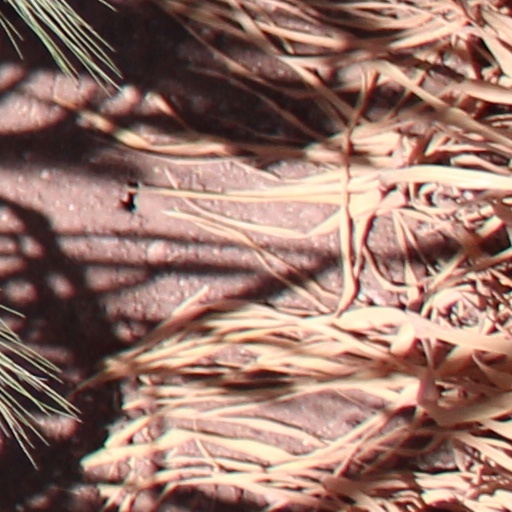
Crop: wheat